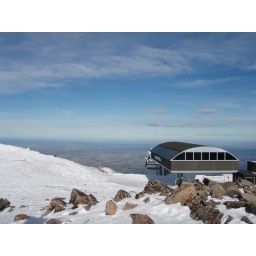
That's the Pacific ocean in the background as seen from the top of the six seater chair Mt Hutt NZ